Brill Tramway

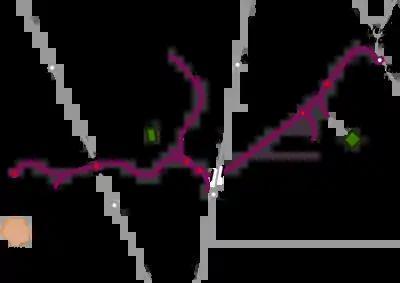
Map of a railway line running roughly south-west to north-east. Long sidings run off the railway line at various places. Two other north–south railway lines cross the line, but do not connect with it. At the northeastern terminus of the line, marked "Quainton Road", the line meets three other lines running to Rugby & Leicester, Verney Junction, and Aylesbury & London respectively. The southwestern terminus, marked "Brill", is some distance north of the town of Brill, which is the only town on the map. A station on one of the other lines, marked "Brill and Ludgersall", is even further from the town of Brill.

Brill is a small village at the top of the high Brill Hill in the Aylesbury Vale in northern Buckinghamshire, northeast of Oxford, and north-west of London. It was the only population centre in Bernwood Forest, a forest owned by English monarchs as a hunting ground. Traditionally believed to have been the home of King Lud, Brill Palace was a seat of the Mercian kings, the home of Edward the Confessor, and an occasional residence of the monarchs of England until at least the reign of Henry III (1216–1272). Brill was a centre for manufacture of pottery and bricks, but it was a long way from major roads or rivers, and separated by hills from Oxford. It remained small and isolated. In the 1861 census it had a population of 1,300.